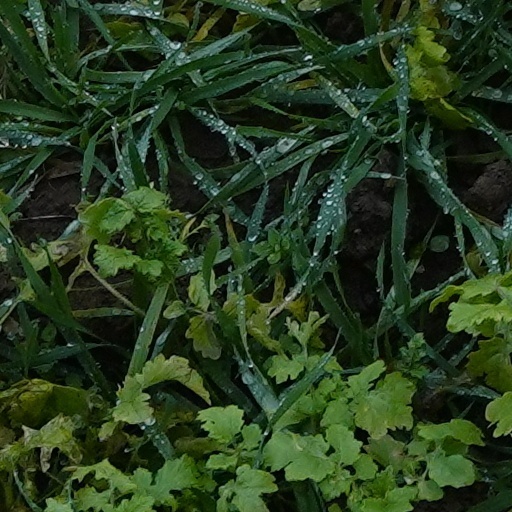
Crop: wheat